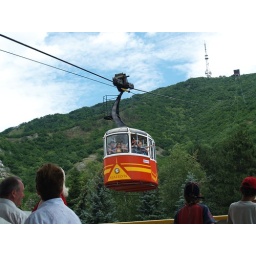
The cable car up to Mount Mashuk, one of the mountains near Pyatigorsk.